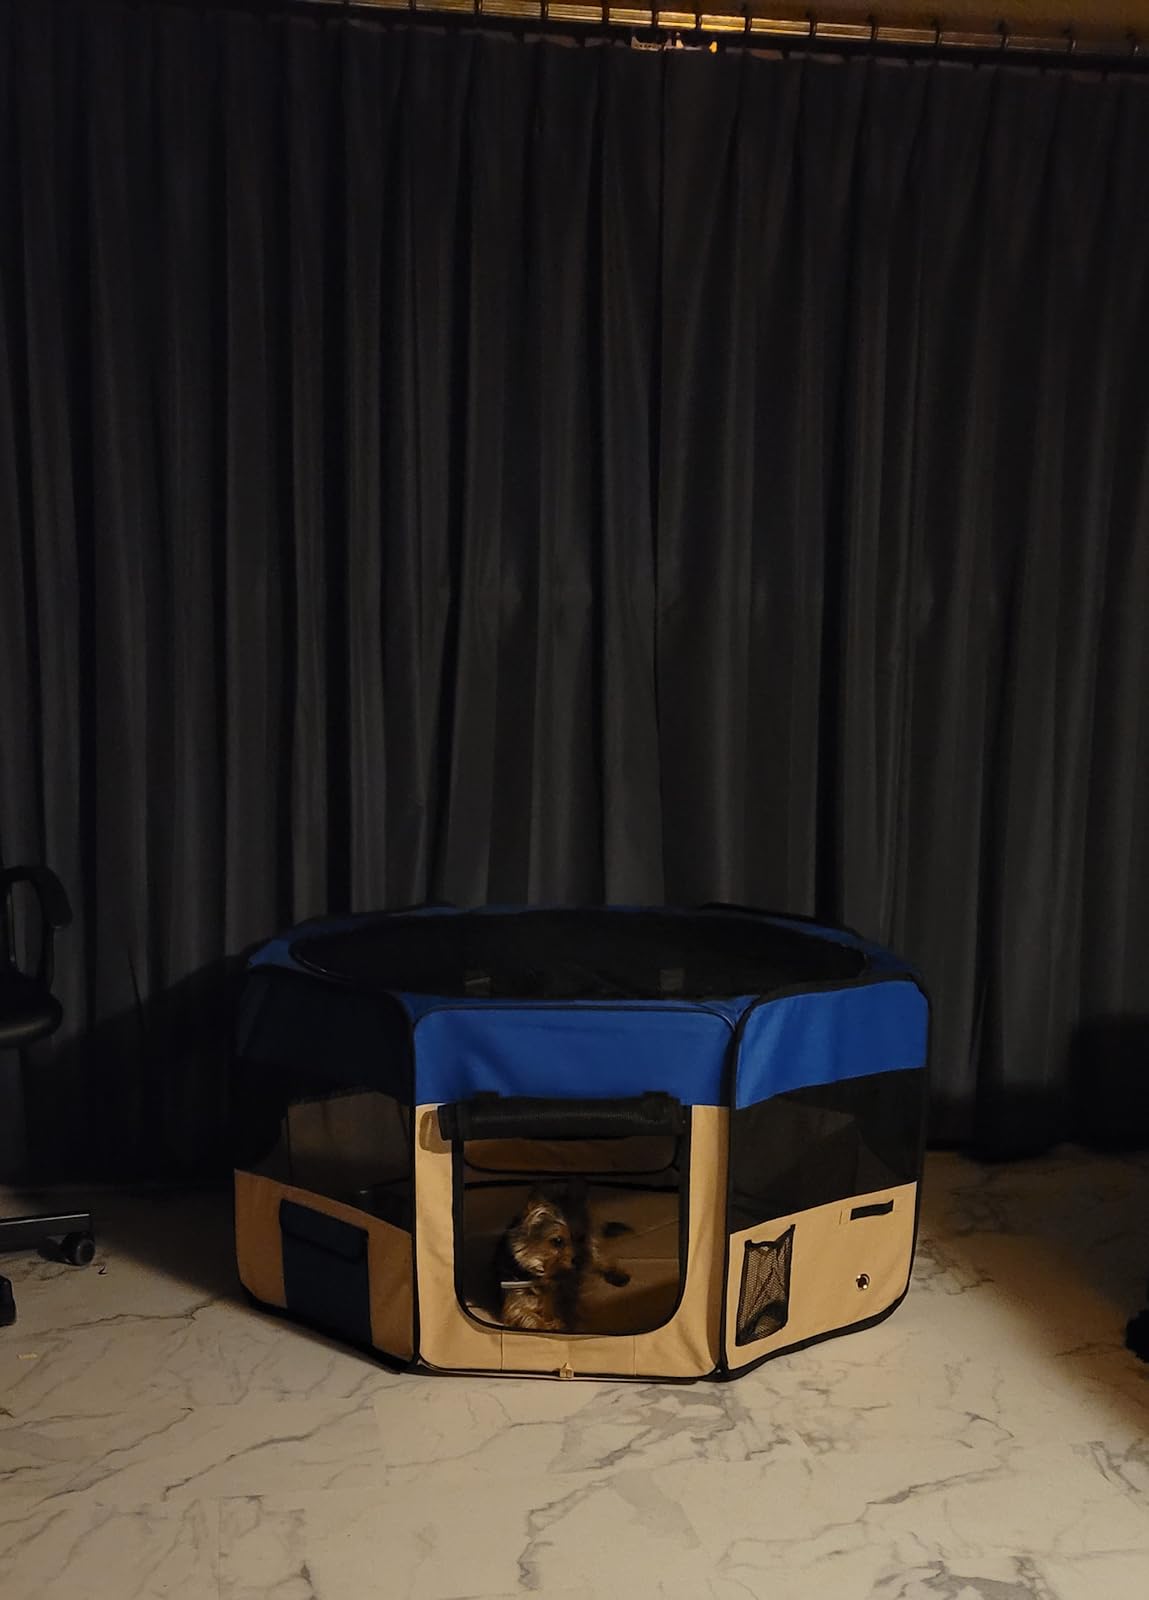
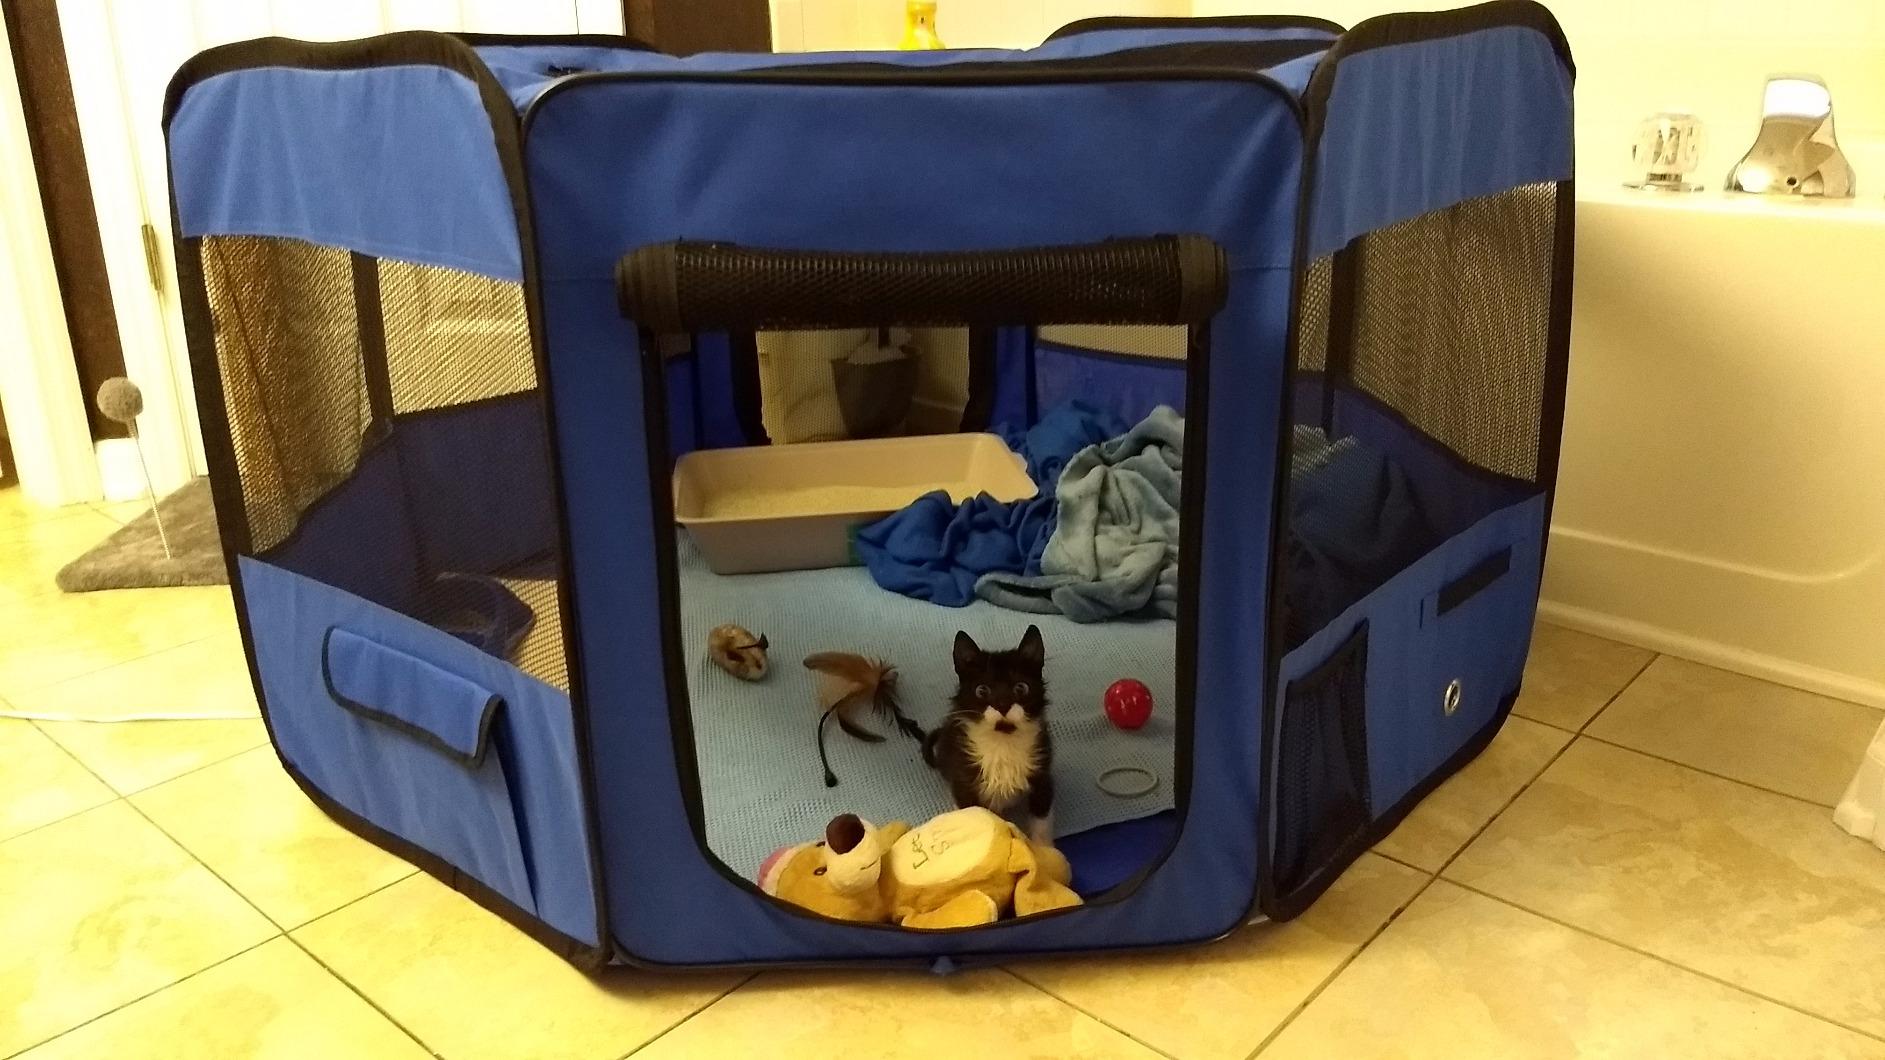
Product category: items_kennel
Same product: no